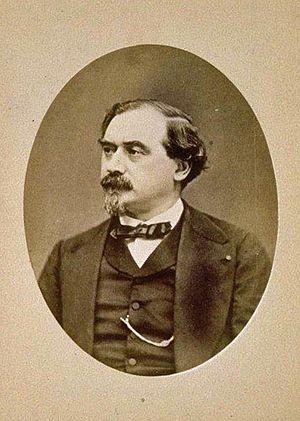
Marie-Edmond Valentin. Meyer, Antoine. Photographe. Bibliothèque nationale et universitaire de Strasbourg
Marie Edmond Valentin est un homme politique français né le 27 avril 1823 à Strasbourg et décédé le 31 octobre 1879 à Paris.